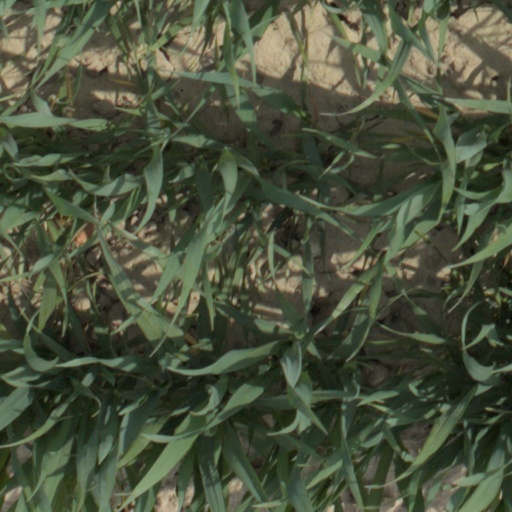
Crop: wheat